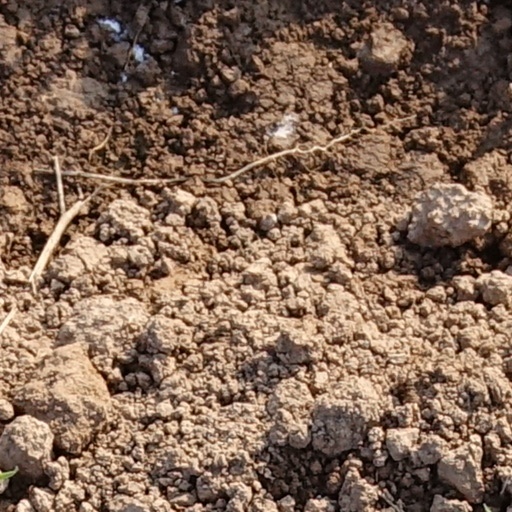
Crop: wheat